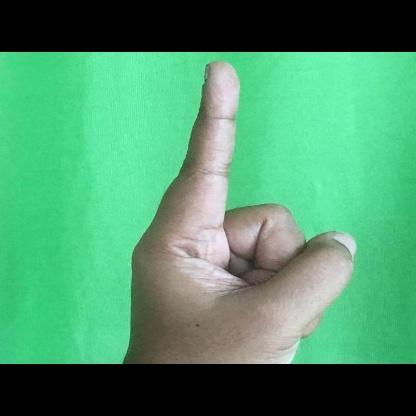
Mudra: Suchi